Adolf Hitler

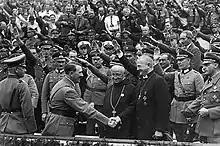
Hitler shakes hands with Bishop Ludwig Müller in Germany in the 1930s

On 21 March 1933, the new "Reichstag" was constituted with an opening ceremony at the Garrison Church in Potsdam. This "Day of Potsdam" was held to demonstrate unity between the Nazi movement and the old Prussian elite and military. Hitler appeared in a morning coat and humbly greeted Hindenburg.